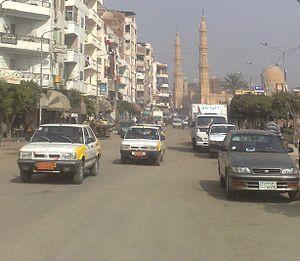
El Nasr Automotive Manufacturing Company, ou simplement Nasr était un constructeur automobile égyptien. La société était installée, depuis sa création en 1960, à Helwan. Elle a cessé son activité en 2009.